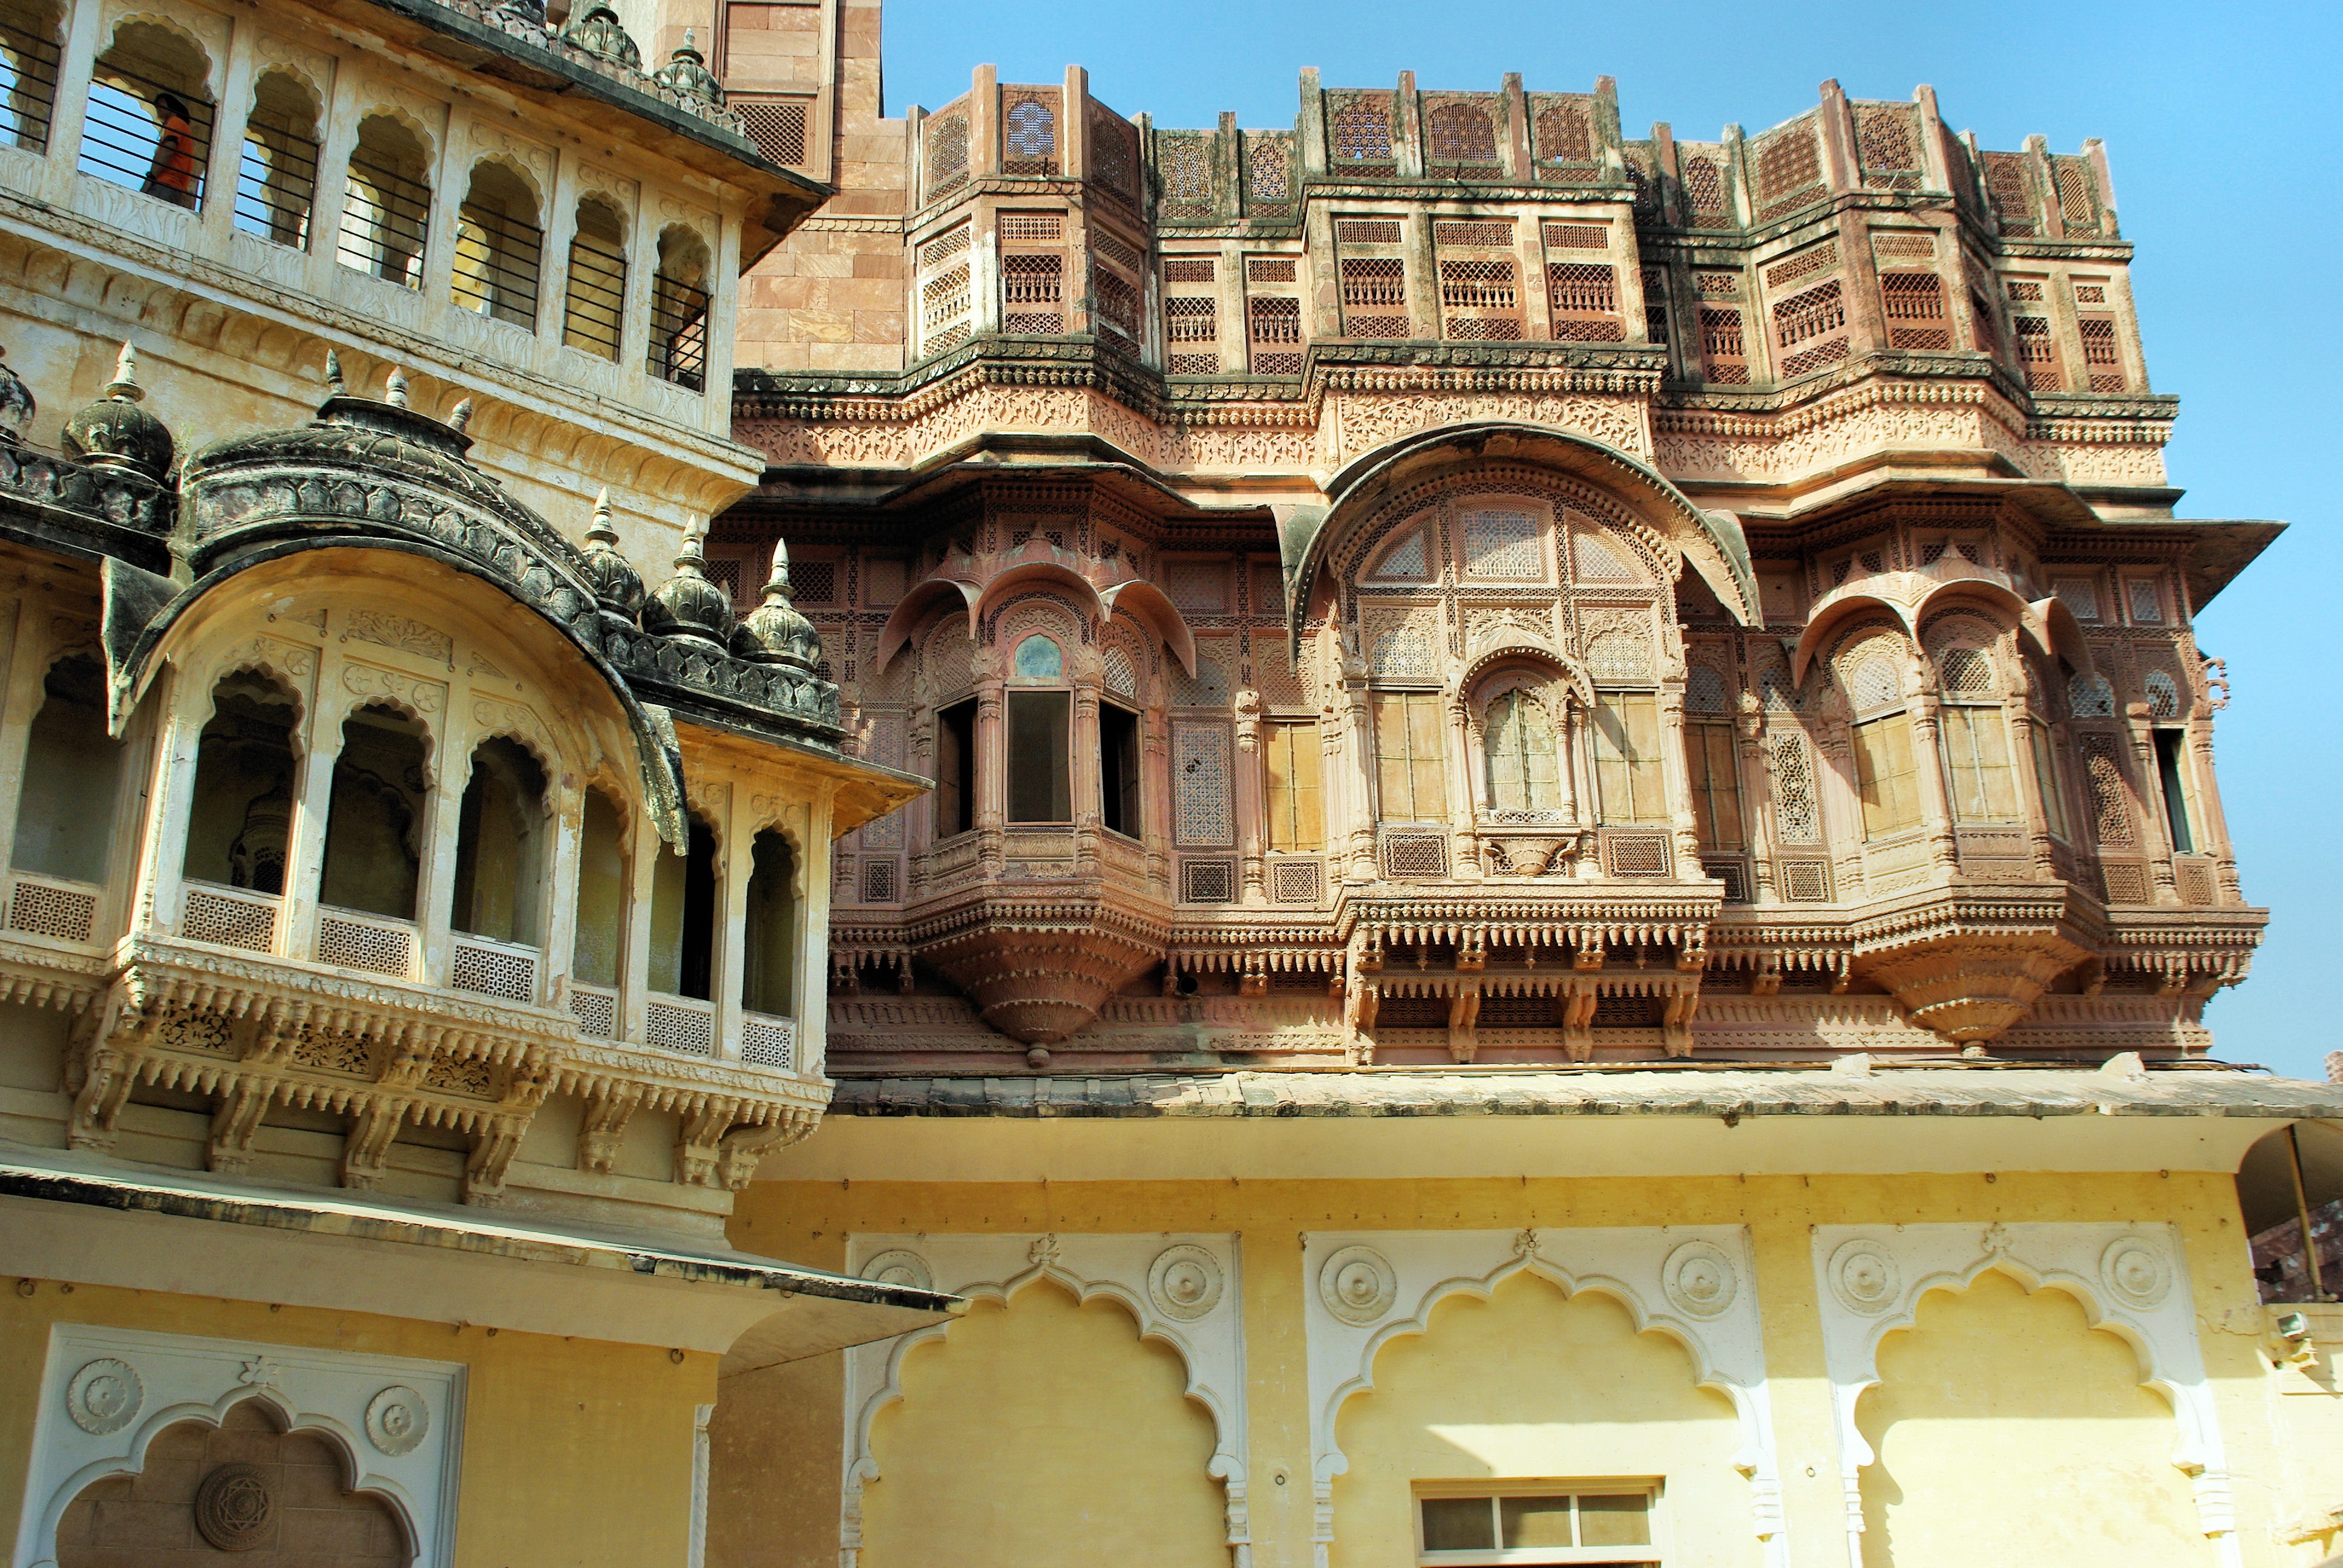
architecture, mansion, building, palace, decoration, facade, temple, windows, synagogue, india, mughal architecture, facades, rajastan, jaisalmer, maharajah, yellow sandstone, ancient history